Quarter (urban subdivision)

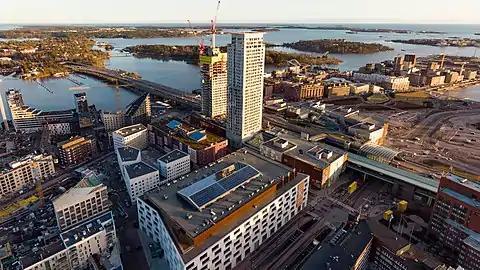
Kalasatama, a quarter of Helsinki, Finland

A quarter is a section of an urban settlement. A quarter can be administratively defined and its borders officially designated, and it may have its own administrative structure (subordinate to that of the city, town or other urban area). Such a division is particularly common in countries like Bulgaria, Croatia, France, Georgia ("k'vart'ali"), Italy, Romania, and Serbia ( / ). It may be denoted as a borough (in English-speaking countries), Portugal/Brazil, Spain ("barrio"); or some other term (e.g. Cambodia ( "sangkat"), Germany, and Poland).